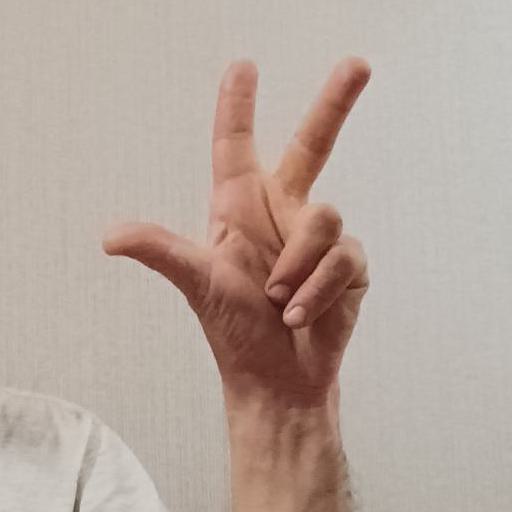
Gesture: three2